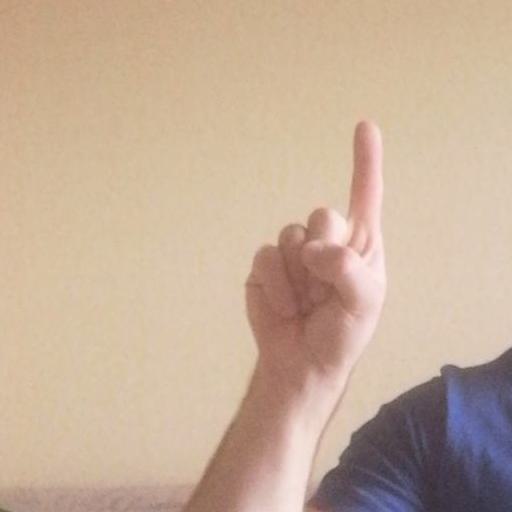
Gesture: one